Stephen III of Hungary

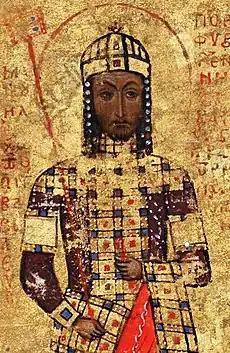
Byzantine Emperor Manuel I Komnenos who seized large parts of Stephen III's kingdom

In short, Stephen III invaded Dalmatia, although he had pledged to Vitale II Michiel, Doge of Venice, that he would withdraw from the Dalmatian towns. Upon Stephen's arrival the citizens of Zadar expelled the Venetian governor and accepted his suzerainty. He again stormed into Sirmium and laid siege to his uncle in Zimony in spring 1165. Emperor Manuel decided to make a counterattack, but a rebellion by his cousin Andronikos Komnenos prevented him from marching to the Danube. Nevertheless, Manuel I sent envoys to the monarchs who had earlier supported Stephen III, persuading them to remain neutral in the conflict. Stephen III's uncle died of poisoning during the siege of Zimony, on 11 April. The fortress soon fell to Stephen III. The Byzantine counter-offensive started at the end of June. An army under the command of Emperor Manuel I laid siege to Zimony and recaptured it; another Byzantine force invaded and occupied Bosnia and Dalmatia. The Venetian fleet intervened on the Byzantines' side in Dalmatia, forcing Zadar to again accept the rule of the Doge. Stephen III could only conclude a new peace treaty with Emperor Manuel after he renounced Sirmium and Dalmatia.